Dressage

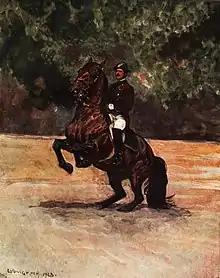
The levade

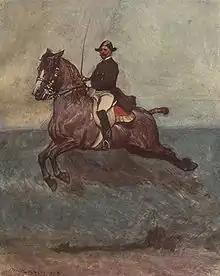
The capriole

The "school jumps", or "airs above the ground", are a series of higher-level classical dressage movements where the horse leaves the ground. These include the capriole, courbette, the mezair, the croupade, and levade. None are used in modern competitive dressage, but are performed by horses of various riding academies, including the Spanish Riding School in Vienna, Escola Portuguesa de Arte Equestre in Lisbon, Portugal, and the Cadre Noir in Saumur. Baroque horse breeds such as the Andalusian, Lusitano and Lipizzan are most often trained to perform the "airs" today, in part due to their powerfully conformed hindquarters, which allow them the strength to perform these difficult movements.